List of Maryland Terrapins football honorees

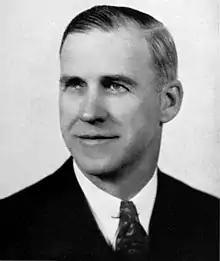
Clark Shaughnessy was the first Maryland coach inducted into the College Football Hall of Fame.

In 1968, Clark Shaughnessy became the first Maryland coach inducted into the College Football Hall of Fame. Shaughnessy pioneered the pass-oriented variation of the T-formation that largely replaced the single-wing, and he coached Maryland for two non-consecutive seasons in the 1940s. Shaughnessy mentored Terrapins quarterback and future head coach Tommy Mont, the third-ranked passer in the nation in 1942. Bear Bryant, inducted in 1986, is best known for leading Alabama to six national championships, but his first head coaching job came at Maryland in 1945. Bryant's team finished the season 6–2–1, and he later said that the Maryland position was the one "that launched me to whatever I've accomplished". Jim Tatum, inducted in 1984, served as Maryland's head coach from 1947 to 1955, and his teams secured two national championships, three conference championships, and five bowl game appearances. Tatum compiled a 73–15–4 record without a losing season, and he remains Maryland's all-time winningest coach of the modern era. When Jerry Claiborne arrived in 1972, Maryland had suffered through seven straight losing seasons. In his second year, Claiborne engineered a turnaround, and from 1973 to 1978, he led Maryland to six consecutive bowl games and three consecutive ACC championships. After losing the to Houston, Maryland narrowly missed an opportunity for the national championship. Claiborne was inducted into the College Football Hall of Fame in 1999.